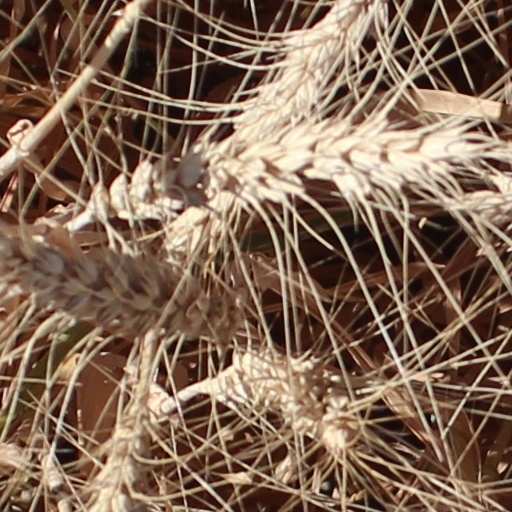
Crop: wheat